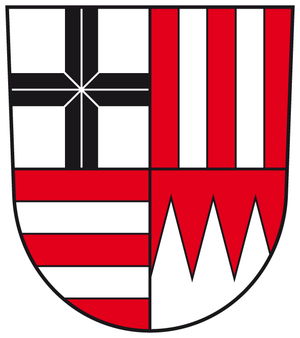
Elfershausen est une commune de Bavière, située dans l'arrondissement de Bad Kissingen, dans le district de Basse-Franconie.